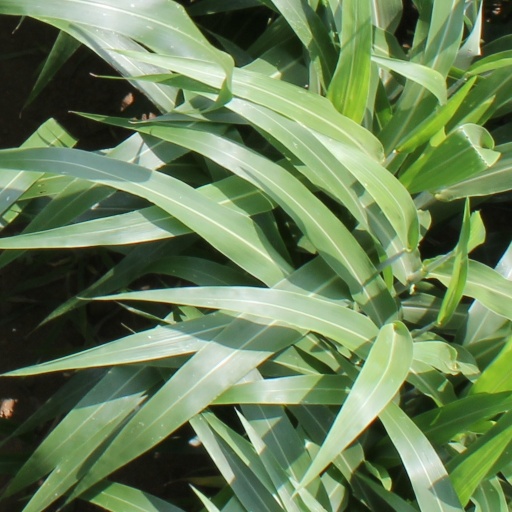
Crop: sorghum